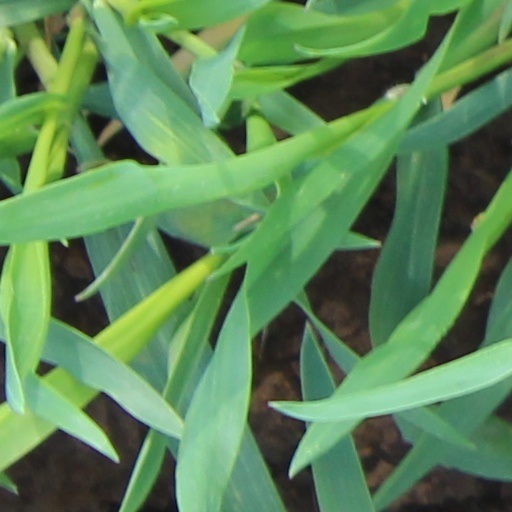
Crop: wheat